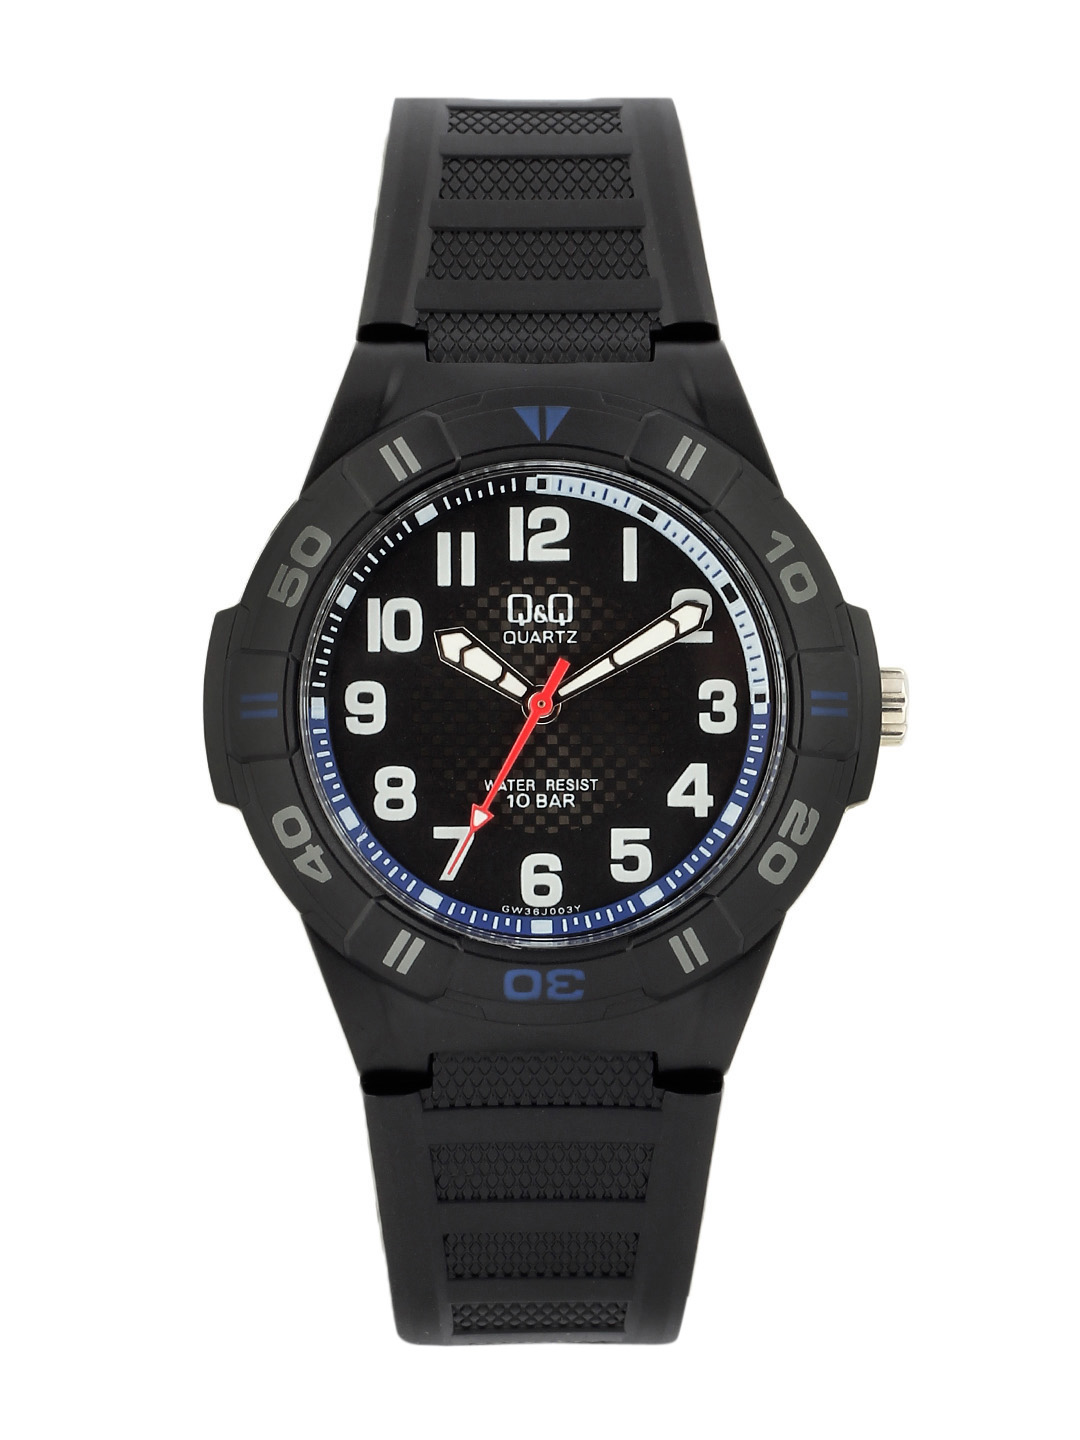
Q&Q Men Black Watch
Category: Accessories / Watches / Watches
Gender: Men
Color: Black
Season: Winter 2016
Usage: Casual